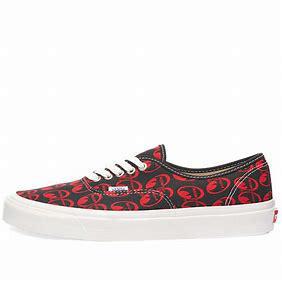
Brand: Vans
Model: UA Authentic 44 DX